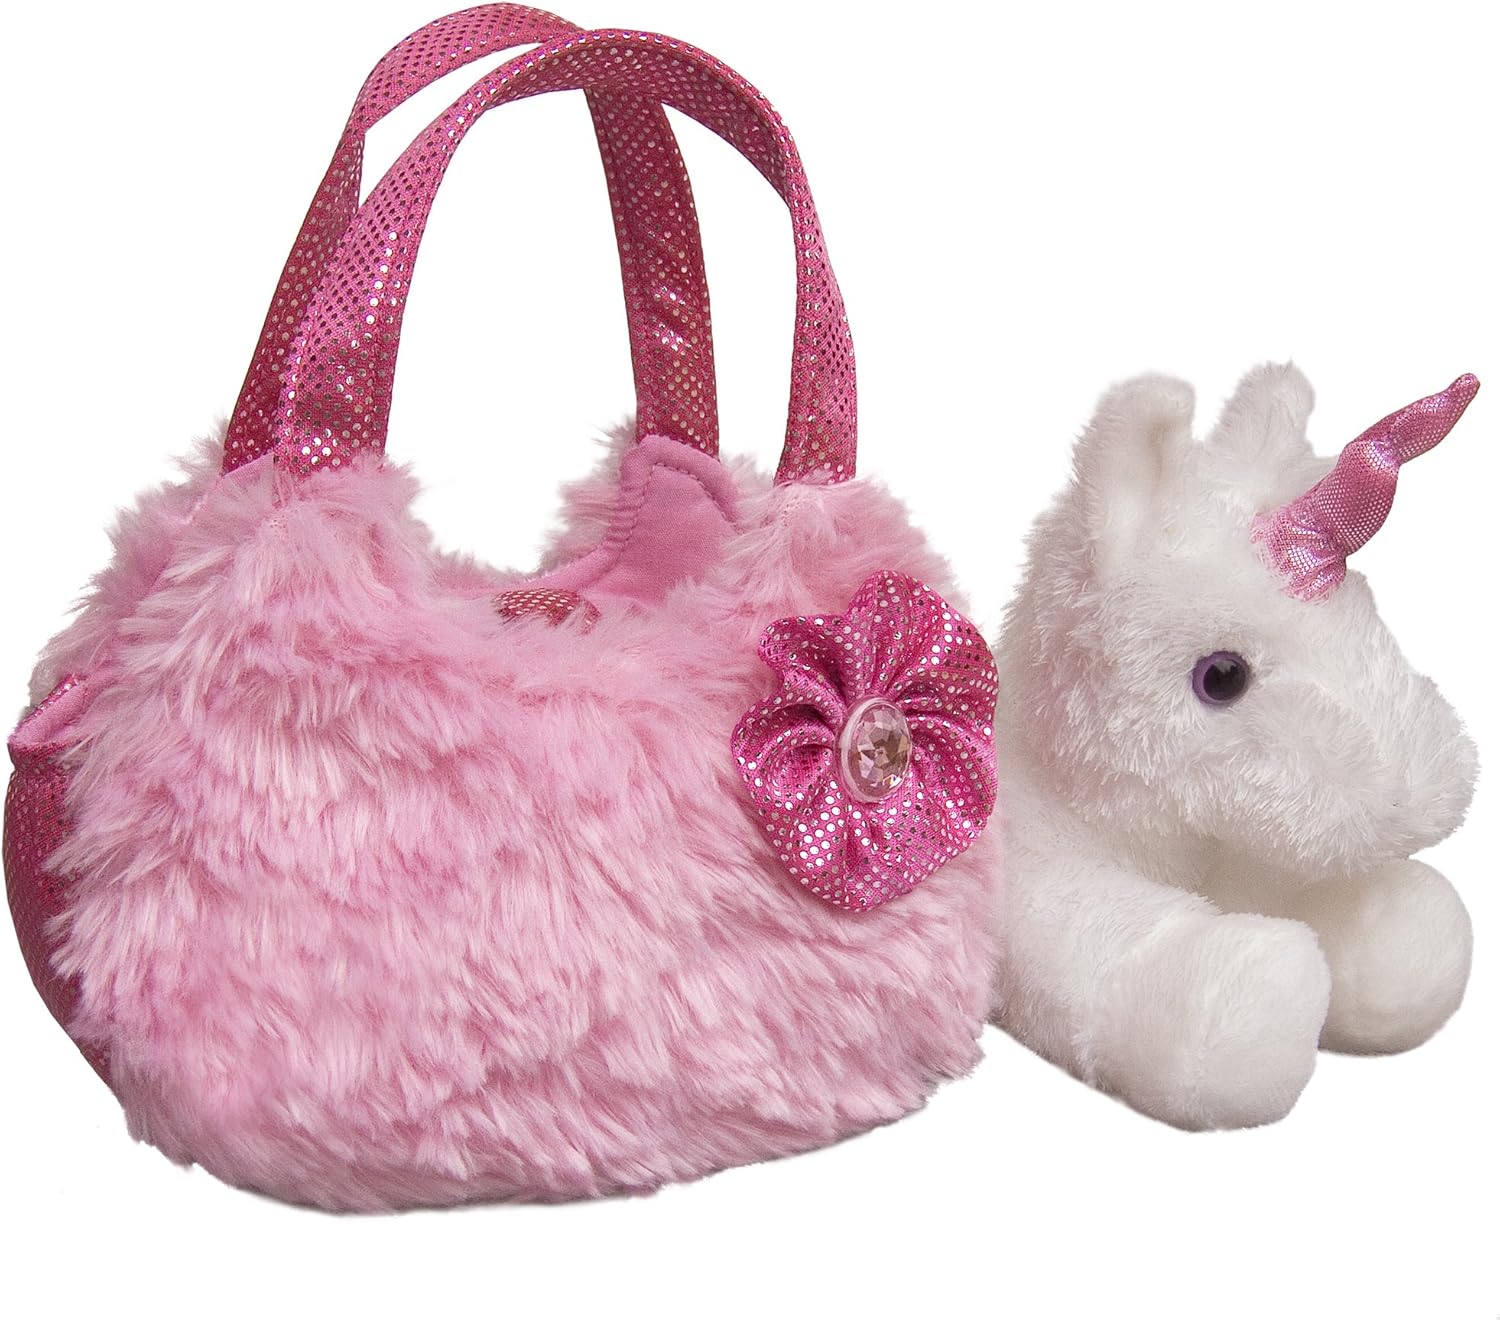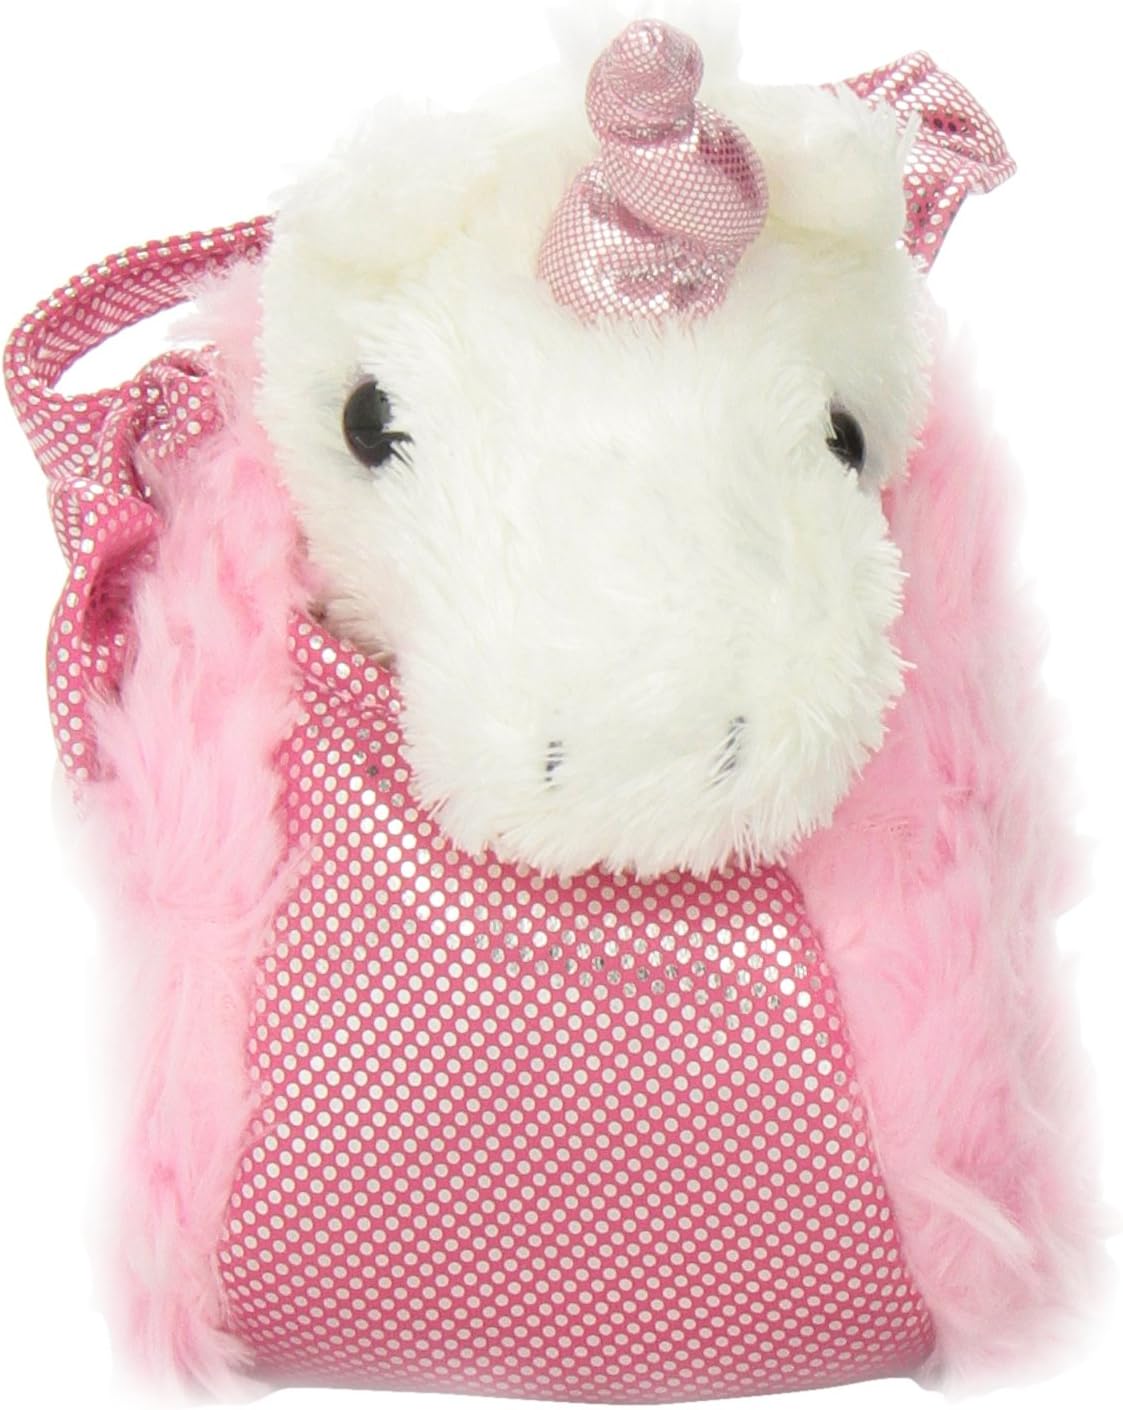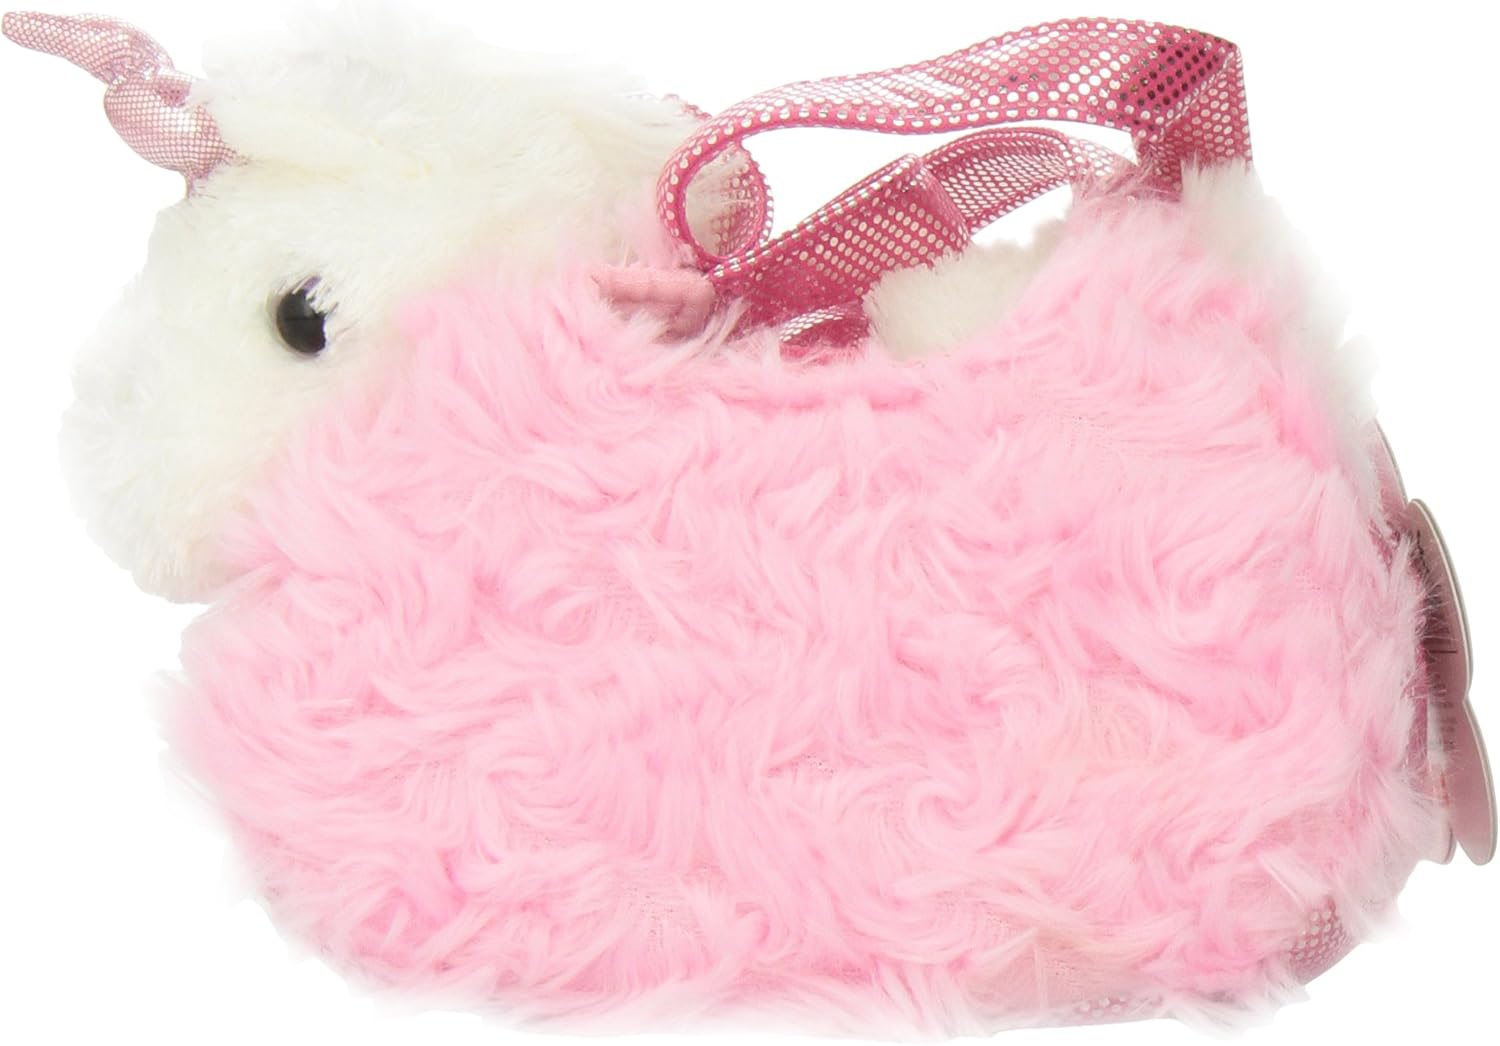
Aurora - Pet Carrier - 7" Plush Pink Pet Carrier
Category: Toys & Games
Product Description Glowing white with blue eyes and a pink horn this unicorn fits perfectly into her plush pink shag pet carrier that s 7 inches long From the Manufacturer This adorable unicorn comes complete with her own furry pink pet carrier that is embellished with a shimmery flower. Aurora World is an internationally recongized brand for quality and design.
Features: Wonderful gift item | Exceptional quality | Plush pet is removeable